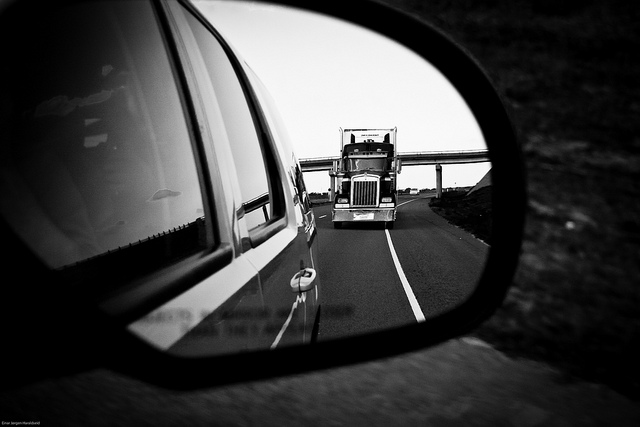
user: Given an image and a question. Answer the question in a short answer. Question: What does the text on the mirror say? Short Answer:
assistant: object in mirror are closer than they appear